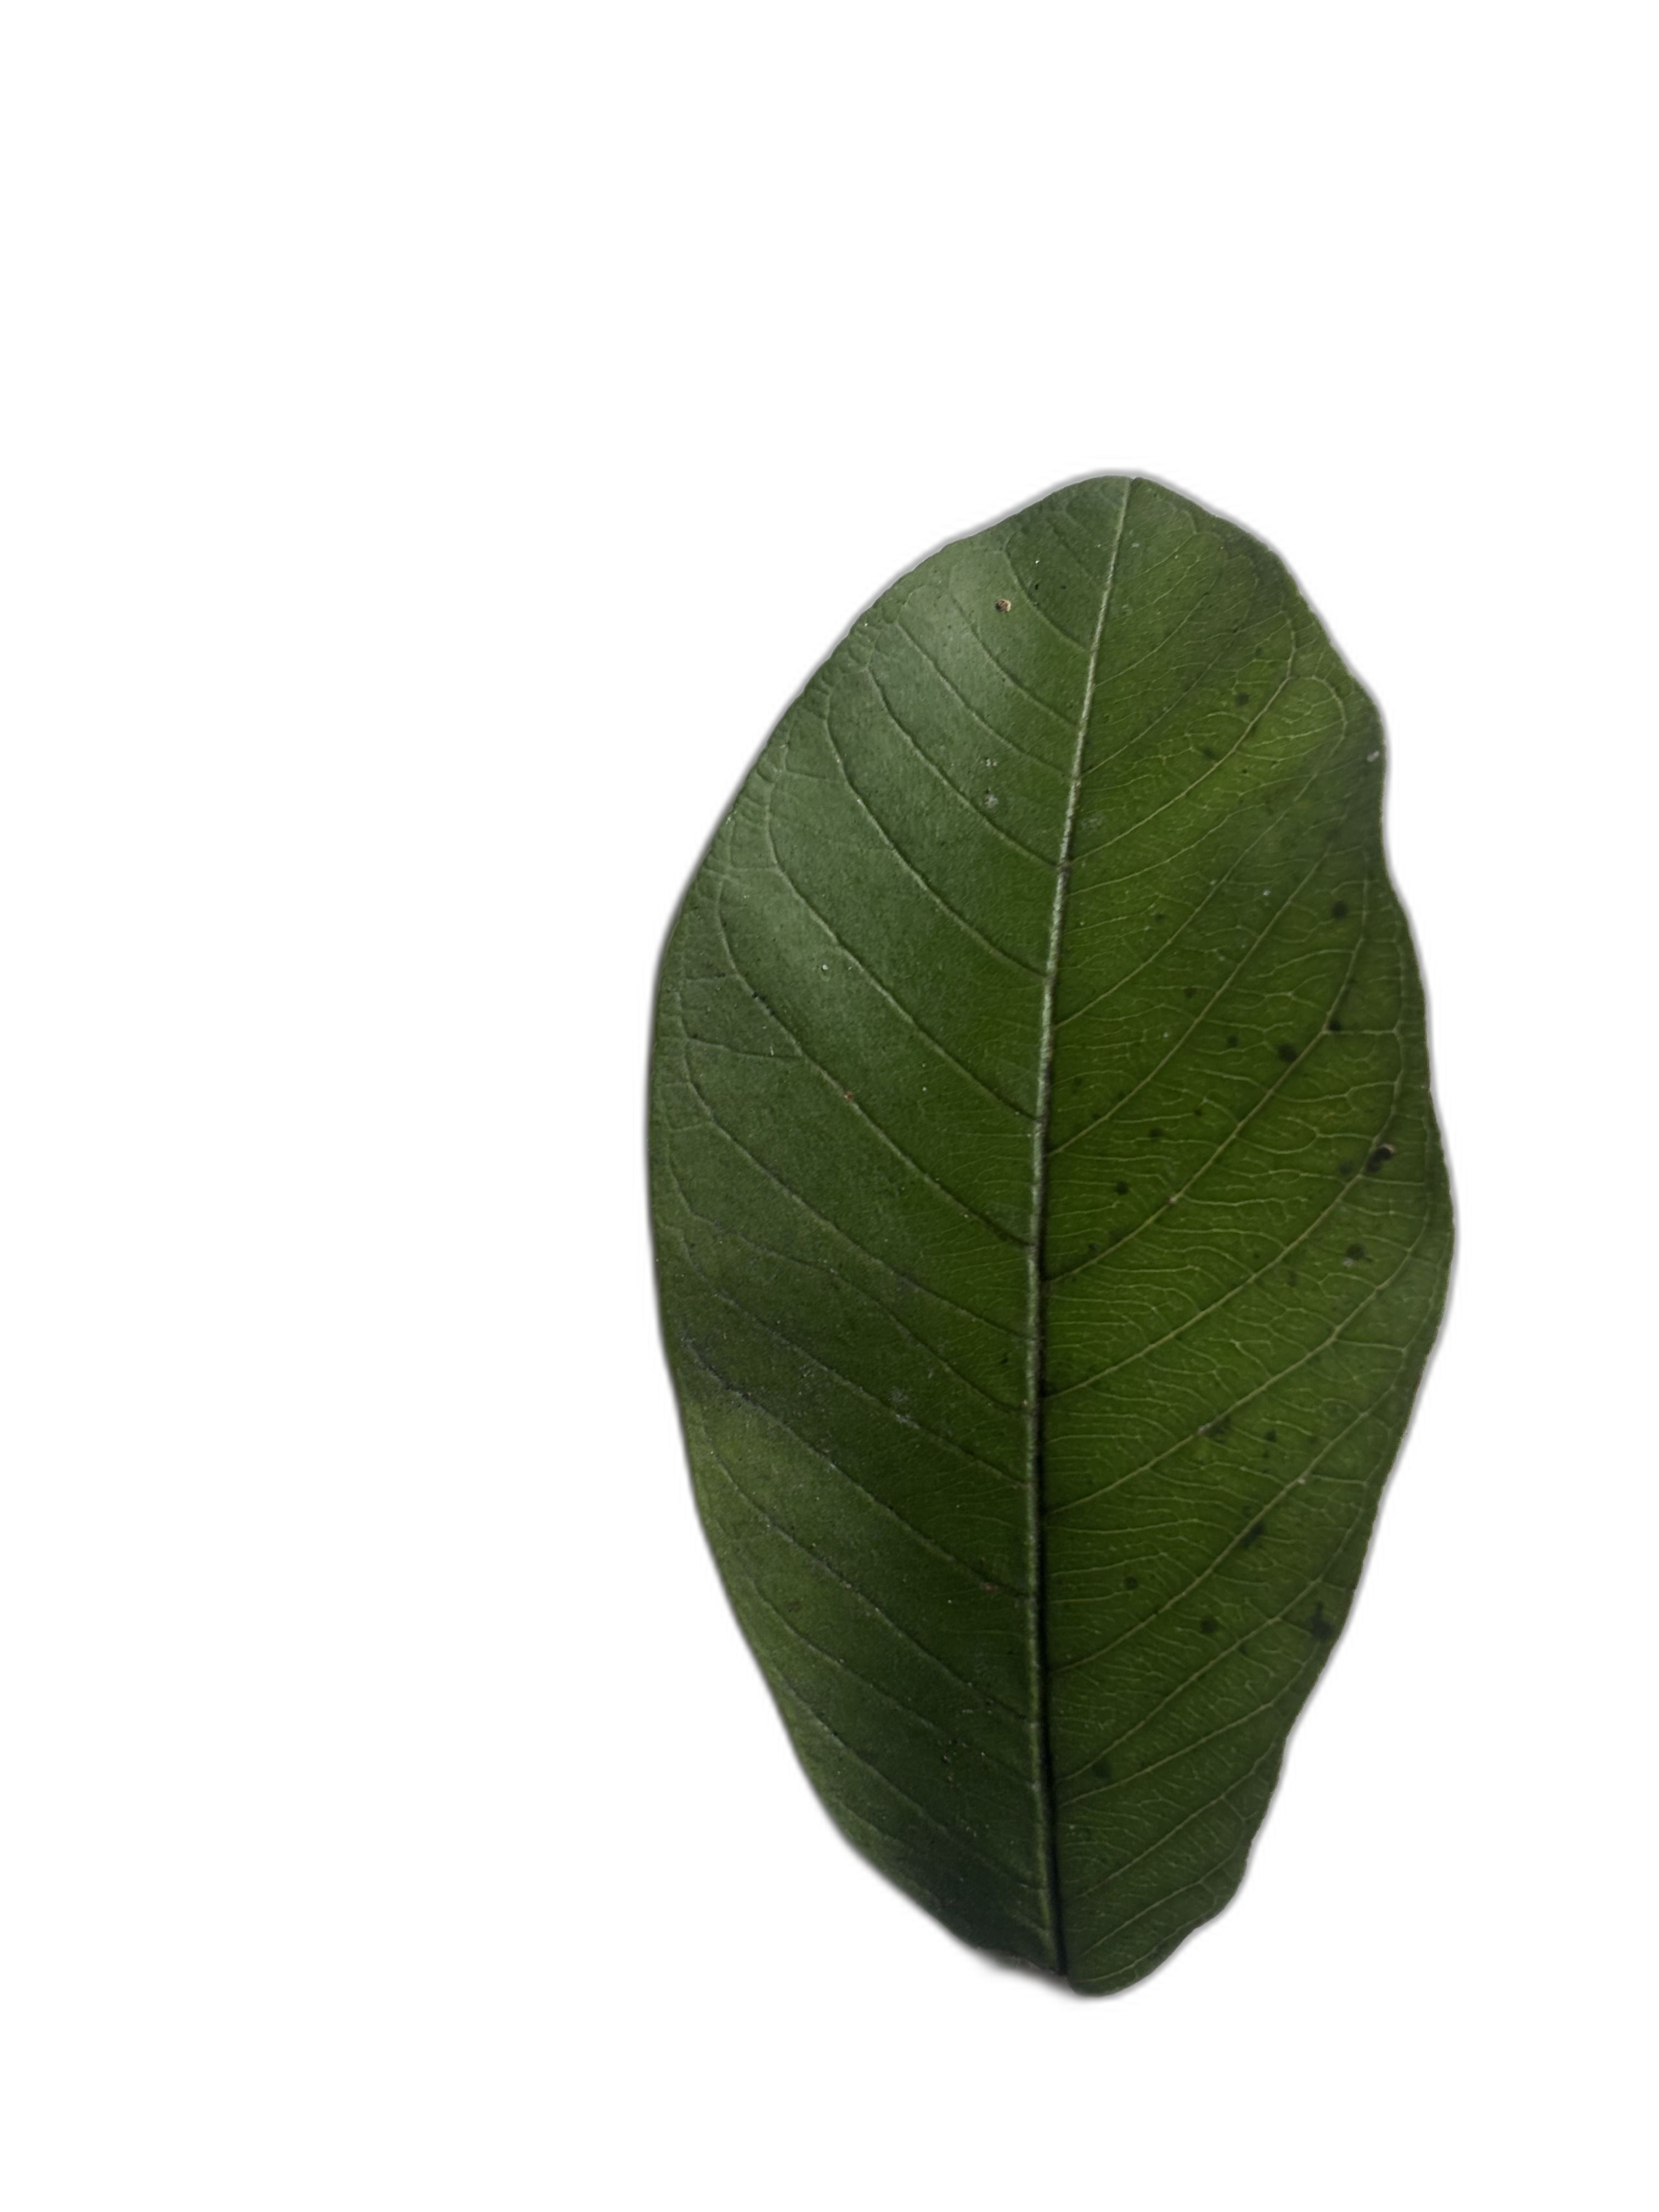
Plant part: leaf
Disease: Healthy